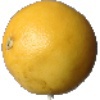
Label: Grapefruit White 1